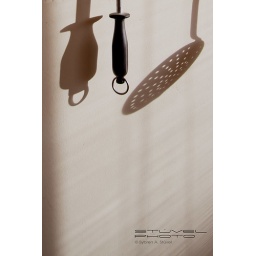
The light was filtered through the bamboo &amp;quot;curtain&amp;quot; thingy we have hanging in front of the glass kitchen door.